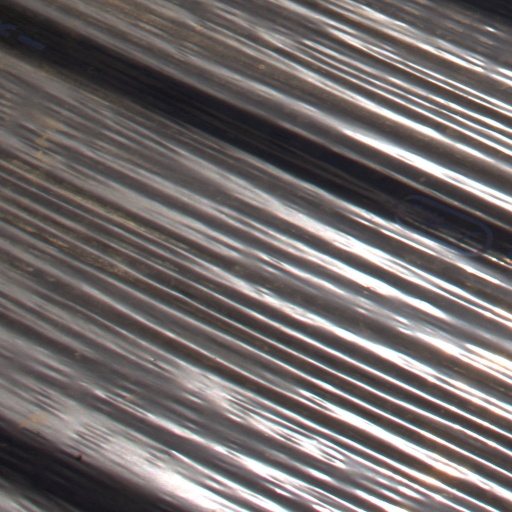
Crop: Jerusalem artichoke